United States Forces Korea

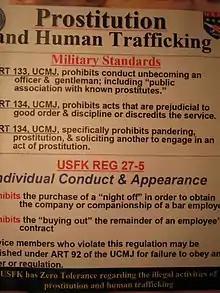
United States Forces Korea warns American soldiers not to hire prostitutes or get involved in human trafficking.

The 1980s marked a surge in anti-Americanism in Korea, widely traced to the events of May 1980.